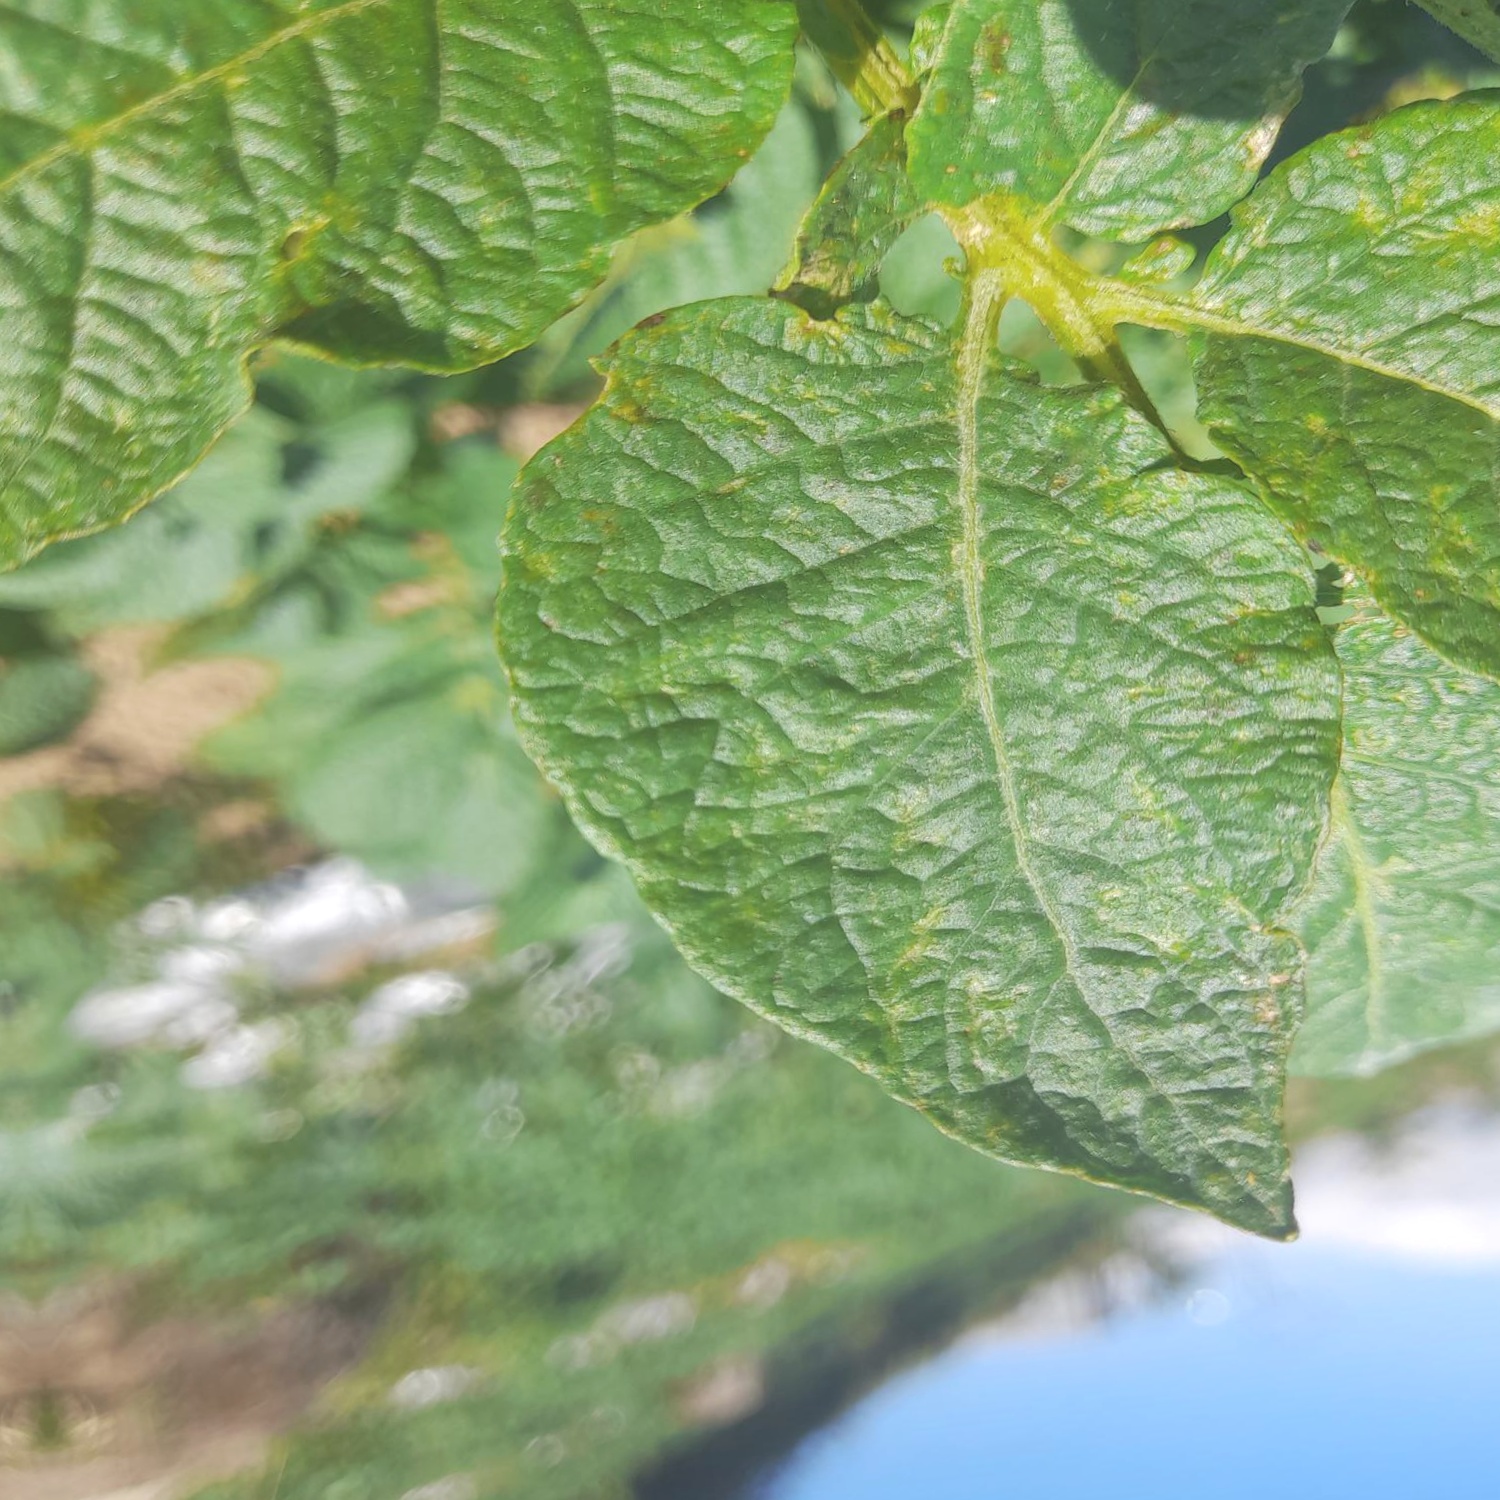
Etiqueta: Virus